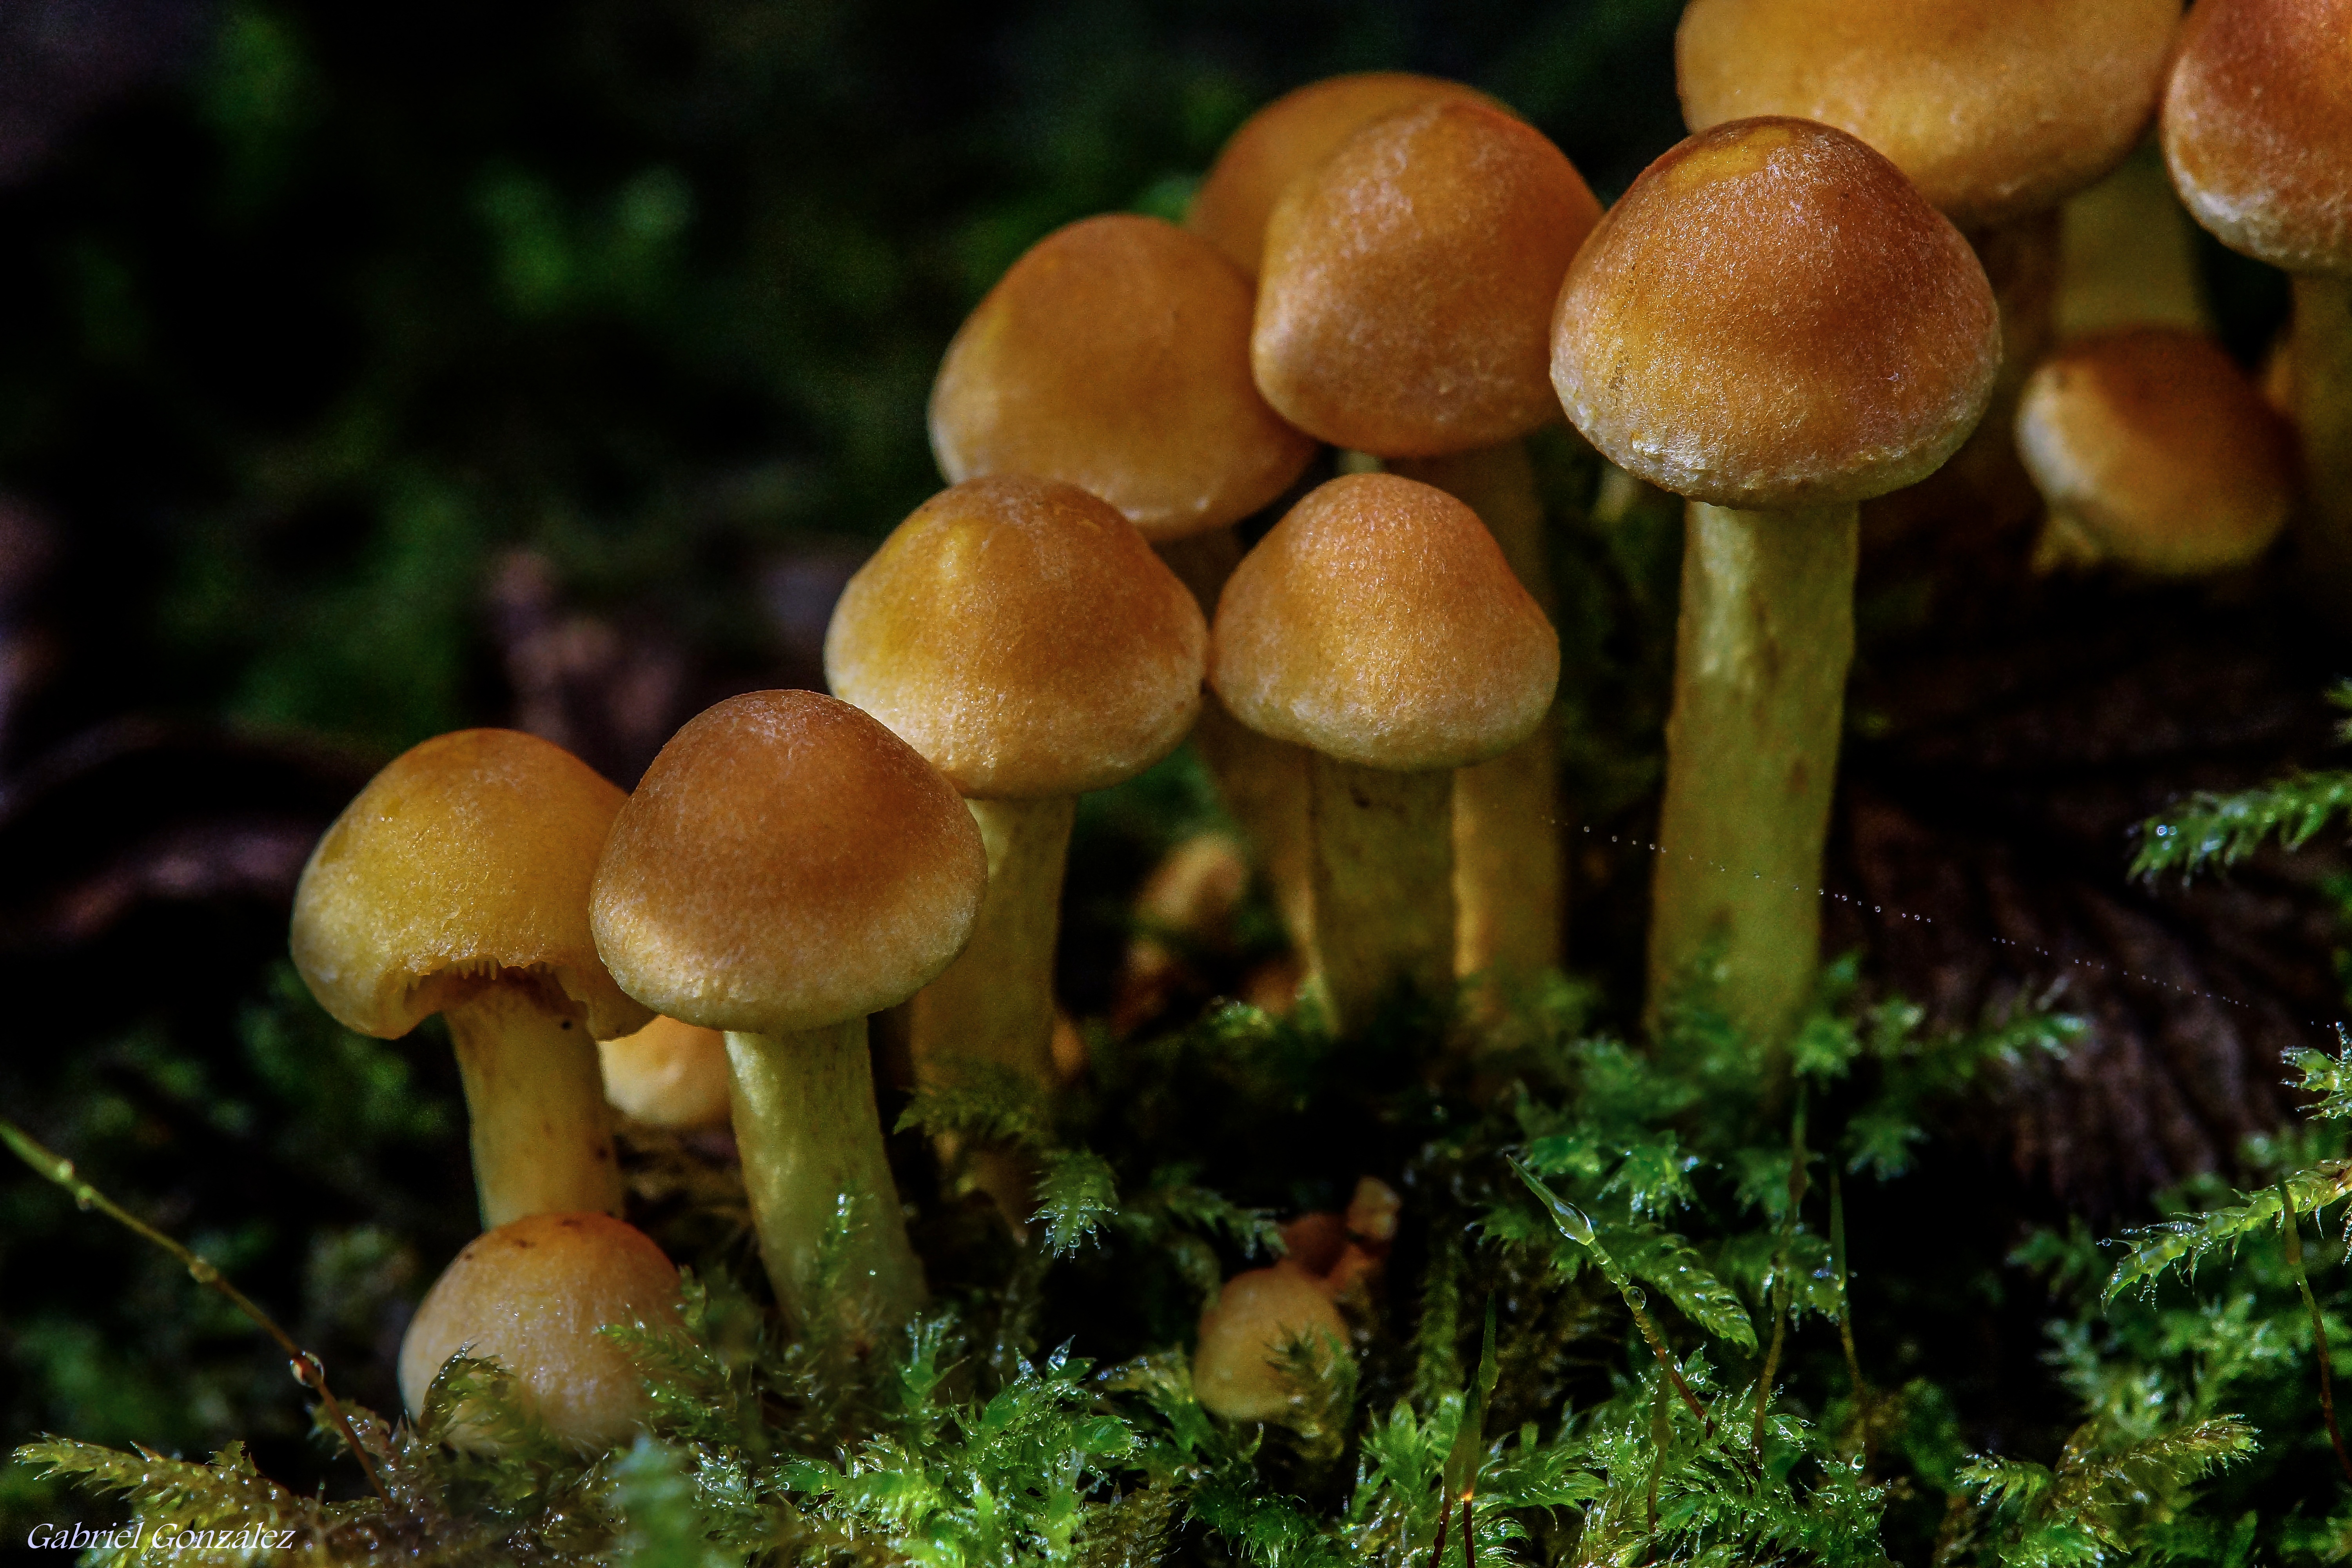
nature, forest, photo, macro, autumn, mushroom, flora, fauna, fungus, mushrooms, naturaleza, setas, woodland, agaric, bolete, a77, g, ggl1, gaby1, xovesphoto, sonya77, gphoto, gabrielcorua, xelodegalicia, sonya77v, tamron180mmmacro, agaricus, macro photography, edible mushroom, medicinal mushroom, agaricomycetes, agaricaceae, champignon mushroom, penny bun